Parish of Wanpah

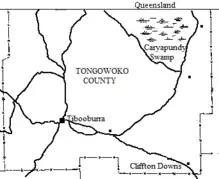
Map of Tongowoko County

Wanpah Parish is a civil land parish of Tongowoko County, New South Wales.